9to5

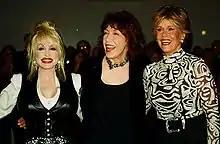
Dolly Parton, Lily Tomlin, and Jane Fonda

The group was later known as the National Association of Working Women. Members of this group met with Jane Fonda and served as an inspiration for the smash-hit comedy, "9 to 5", featuring Fonda, Dolly Parton, and Dabney Coleman, among others. The film focuses on clerical working women, their experiences at work, and the overall activism of the 9 to 5 women during the 1970s, and the unionizing of the 1980s.